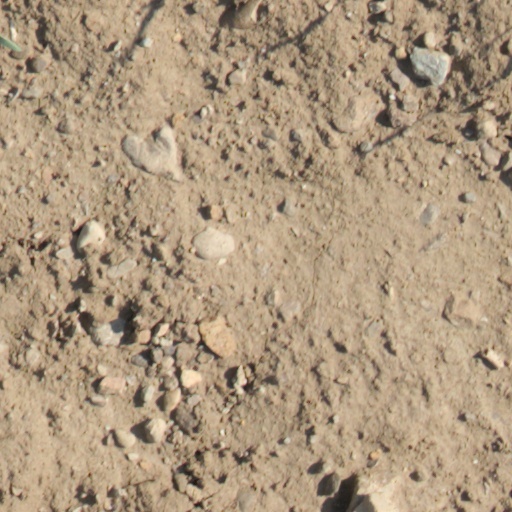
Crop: wheat